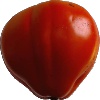
Label: Tomato 1